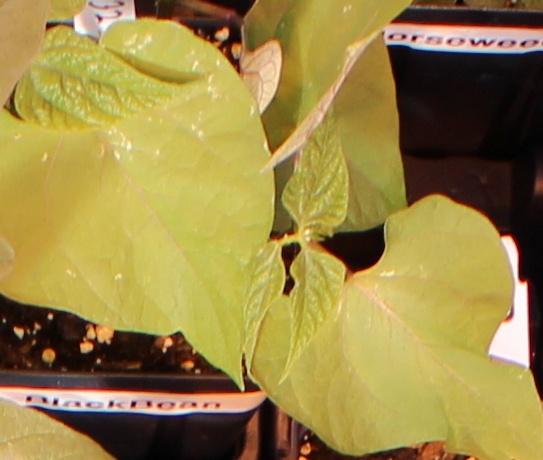
Label: Blackbean